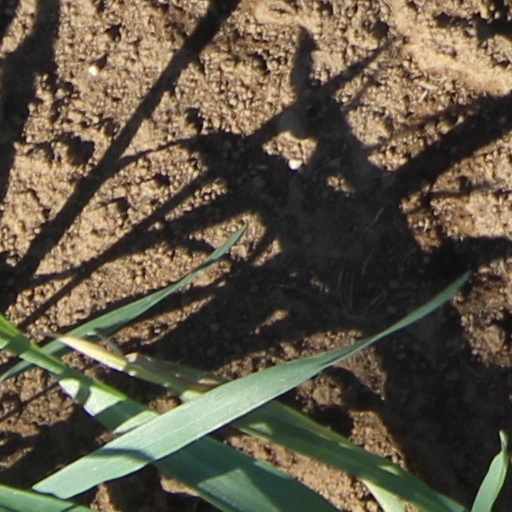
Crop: wheat